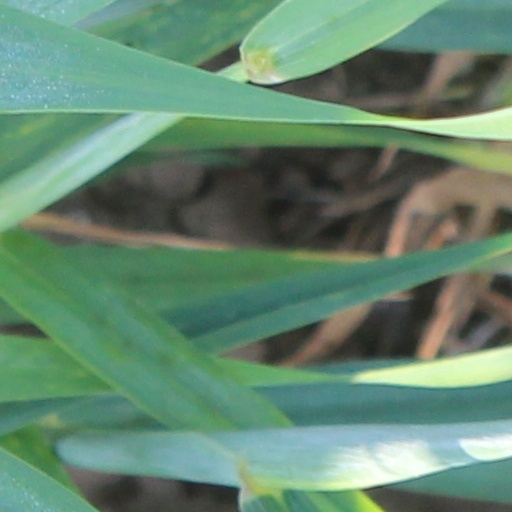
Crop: wheat